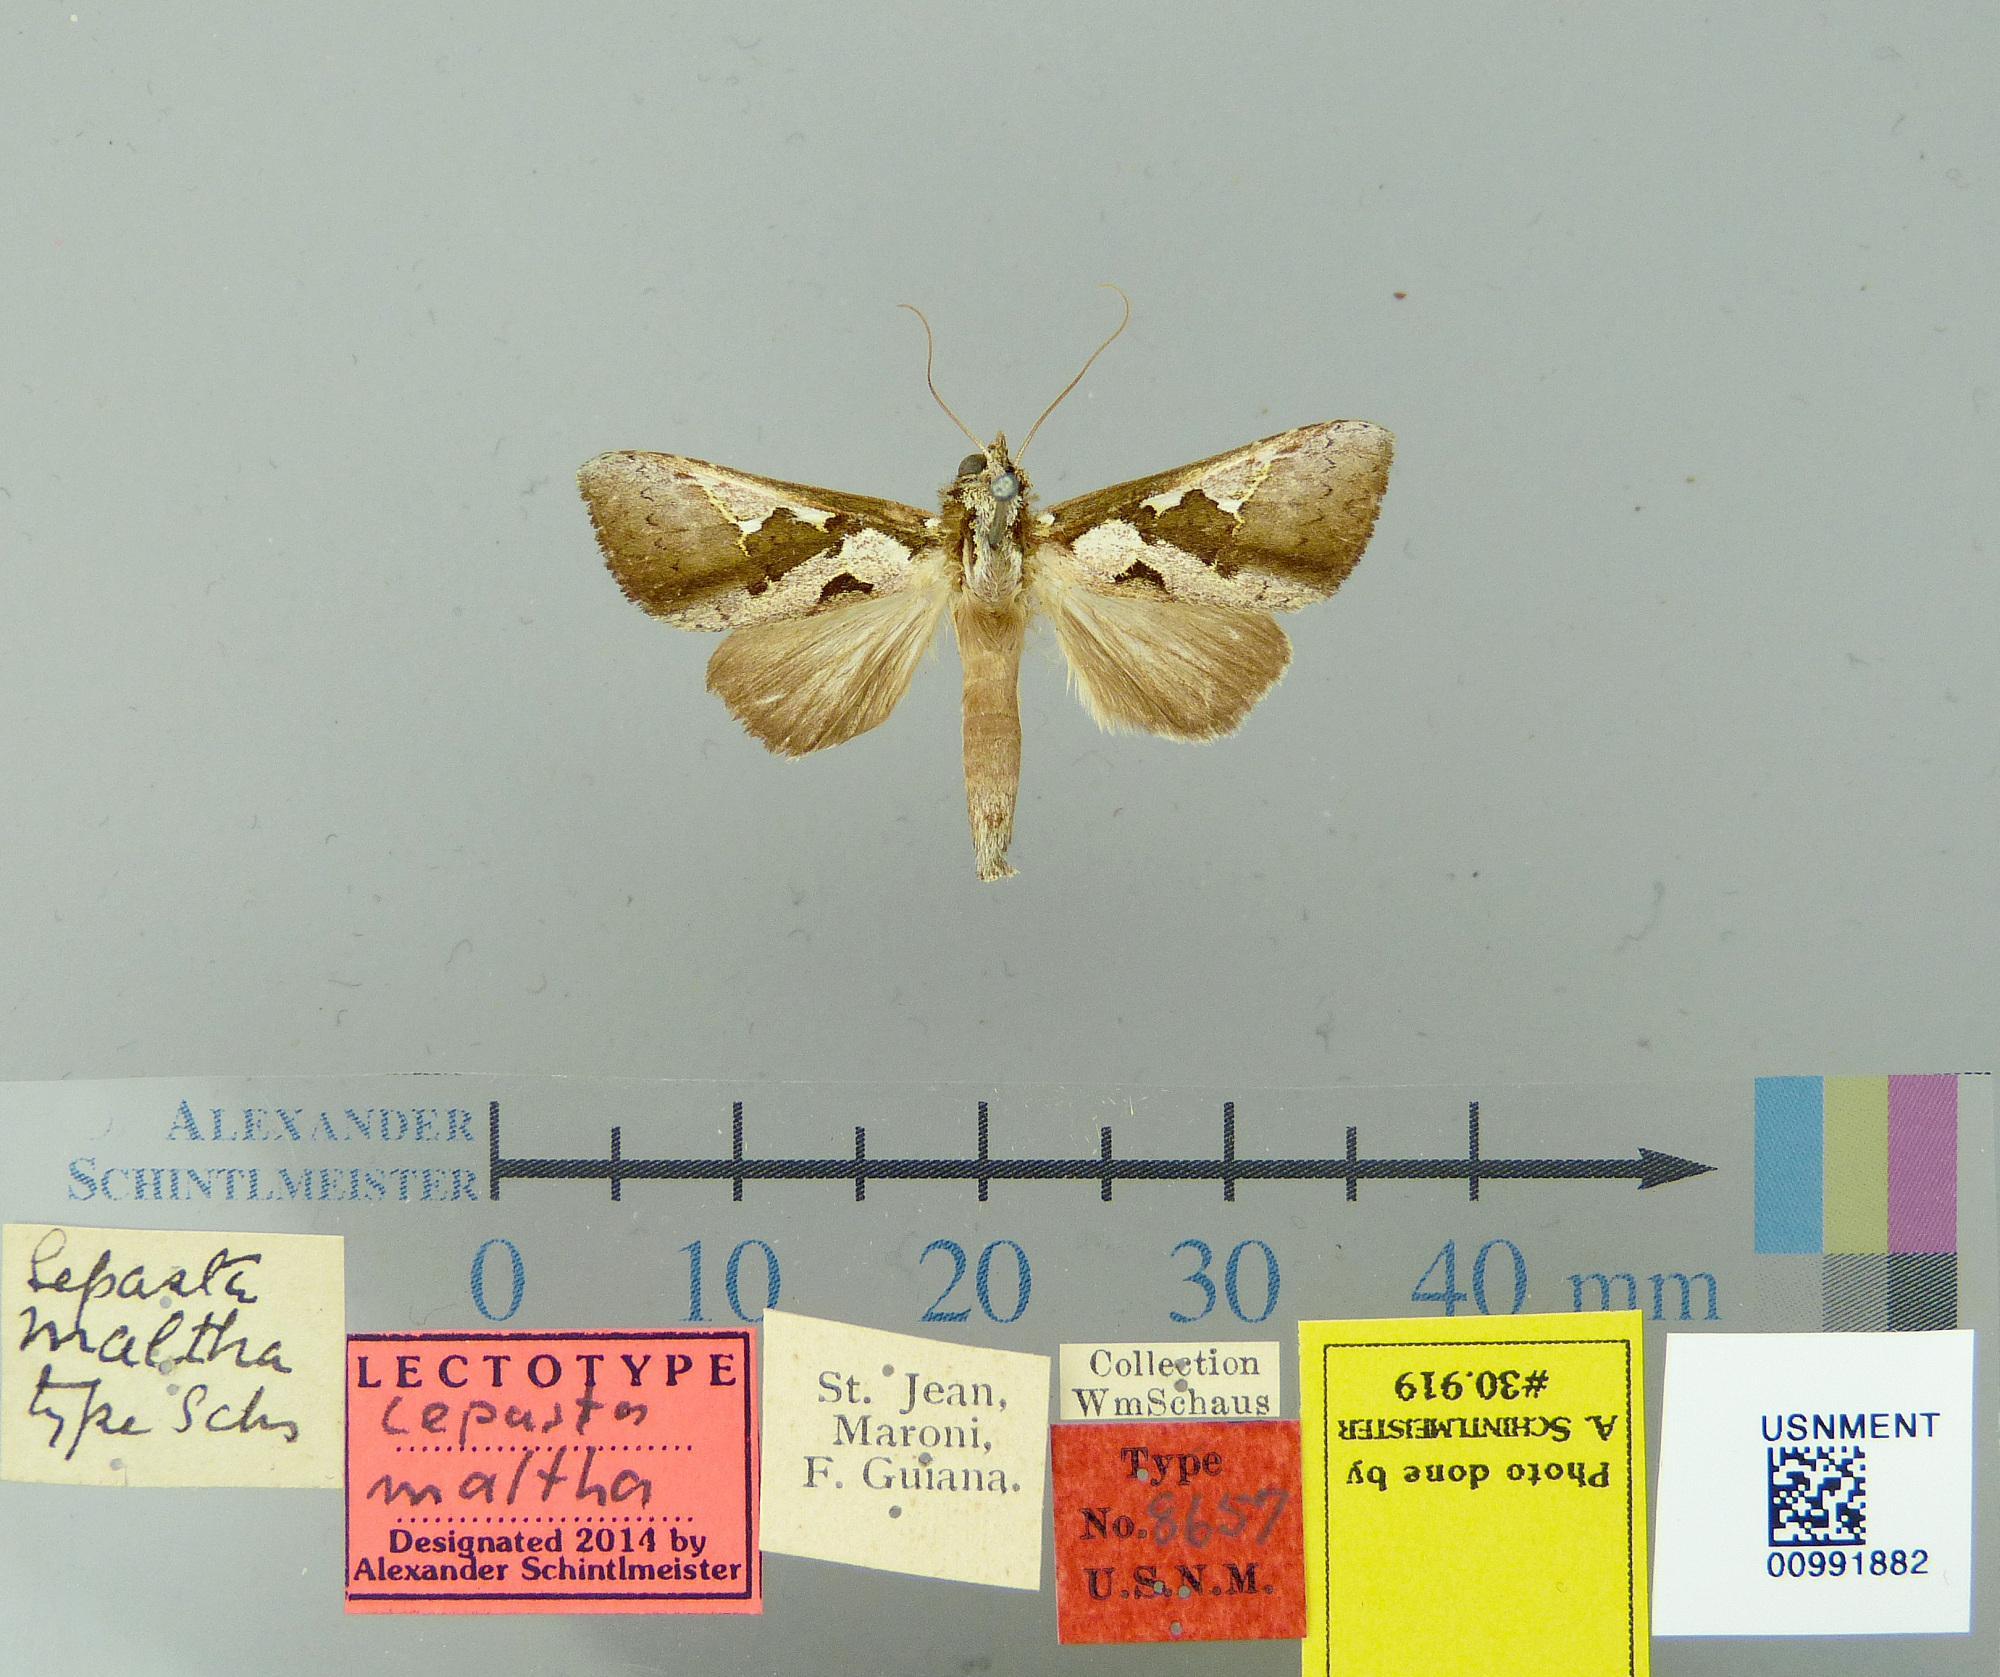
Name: Lepasta maltha
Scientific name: Lepasta maltha Schaus, 1906
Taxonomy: Animalia, Arthropoda, Insecta, Lepidoptera, Notodontidae
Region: [Not Stated]
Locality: St. Jean du Maroni, French Guiana, France